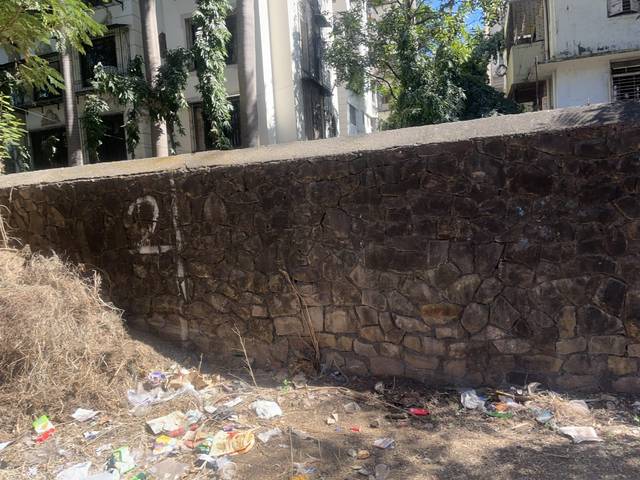
Region: India
Coordinates: 19.201, 72.845